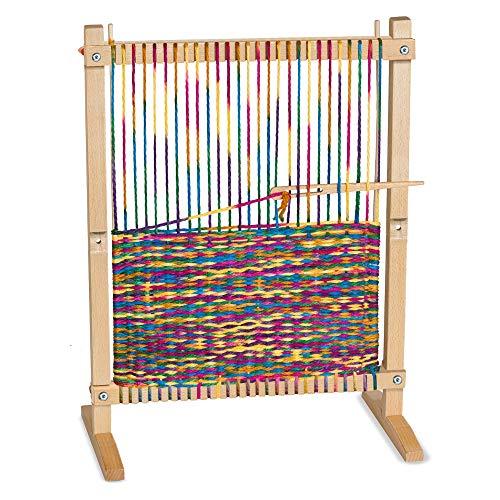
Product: Melissa & Doug Wooden Multi-Craft Weaving Loom (Arts & Crafts, Extra-Large Frame, Develops Creativity and Motor Skills, 16.5" H x 22.75" W x 9.5" L)
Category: Arts, Crafts & Sewing | Crafting | Weaving & Spinning | Weaving Looms
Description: IDEAL KID-FRIENDLY WEAVING KIT: The Melissa and Doug Wooden Multi-Craft Weaving Loom includes everything kids need, including adjustable wooden loom, oversize wooden needle, craft materials, illustrated design booklet, and 91 yards of rainbow yarn.
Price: $25.99
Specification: ProductDimensions:3x17x23inches|ItemWeight:3.8pounds|ShippingWeight:3.95pounds(Viewshippingratesandpolicies)|DomesticShipping:ItemcanbeshippedwithinU.S.|InternationalShipping:ThisitemcanbeshippedtoselectcountriesoutsideoftheU.S.LearnMore|ShippingAdvisory:Thisitemmustbeshippedseparatelyfromotheritemsinyourorder.Additionalshippingchargeswillnotapply.|ASIN:B00KO6UGXG|Itemmodelnumber:9381|Manufacturerrecommendedage:6-15years